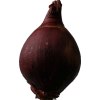
Label: red_onion